Tulane Stadium

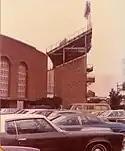
Tulane Stadium Upper Deck

The Sugar Bowl proved to be a hit, and in response the north end was enclosed in 1937, creating a 49,000-seat horseshoe. In 1939, the north end and sides were double-decked, expanding capacity to 69,000. The south end was enclosed in 1947, expanding capacity to 80,735. A seating adjustment in 1955 brought the stadium to its final capacity of 80,985.